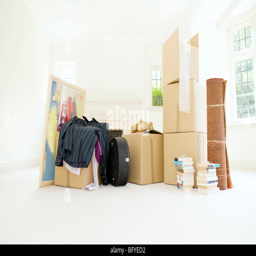
a room filled with packed belongings